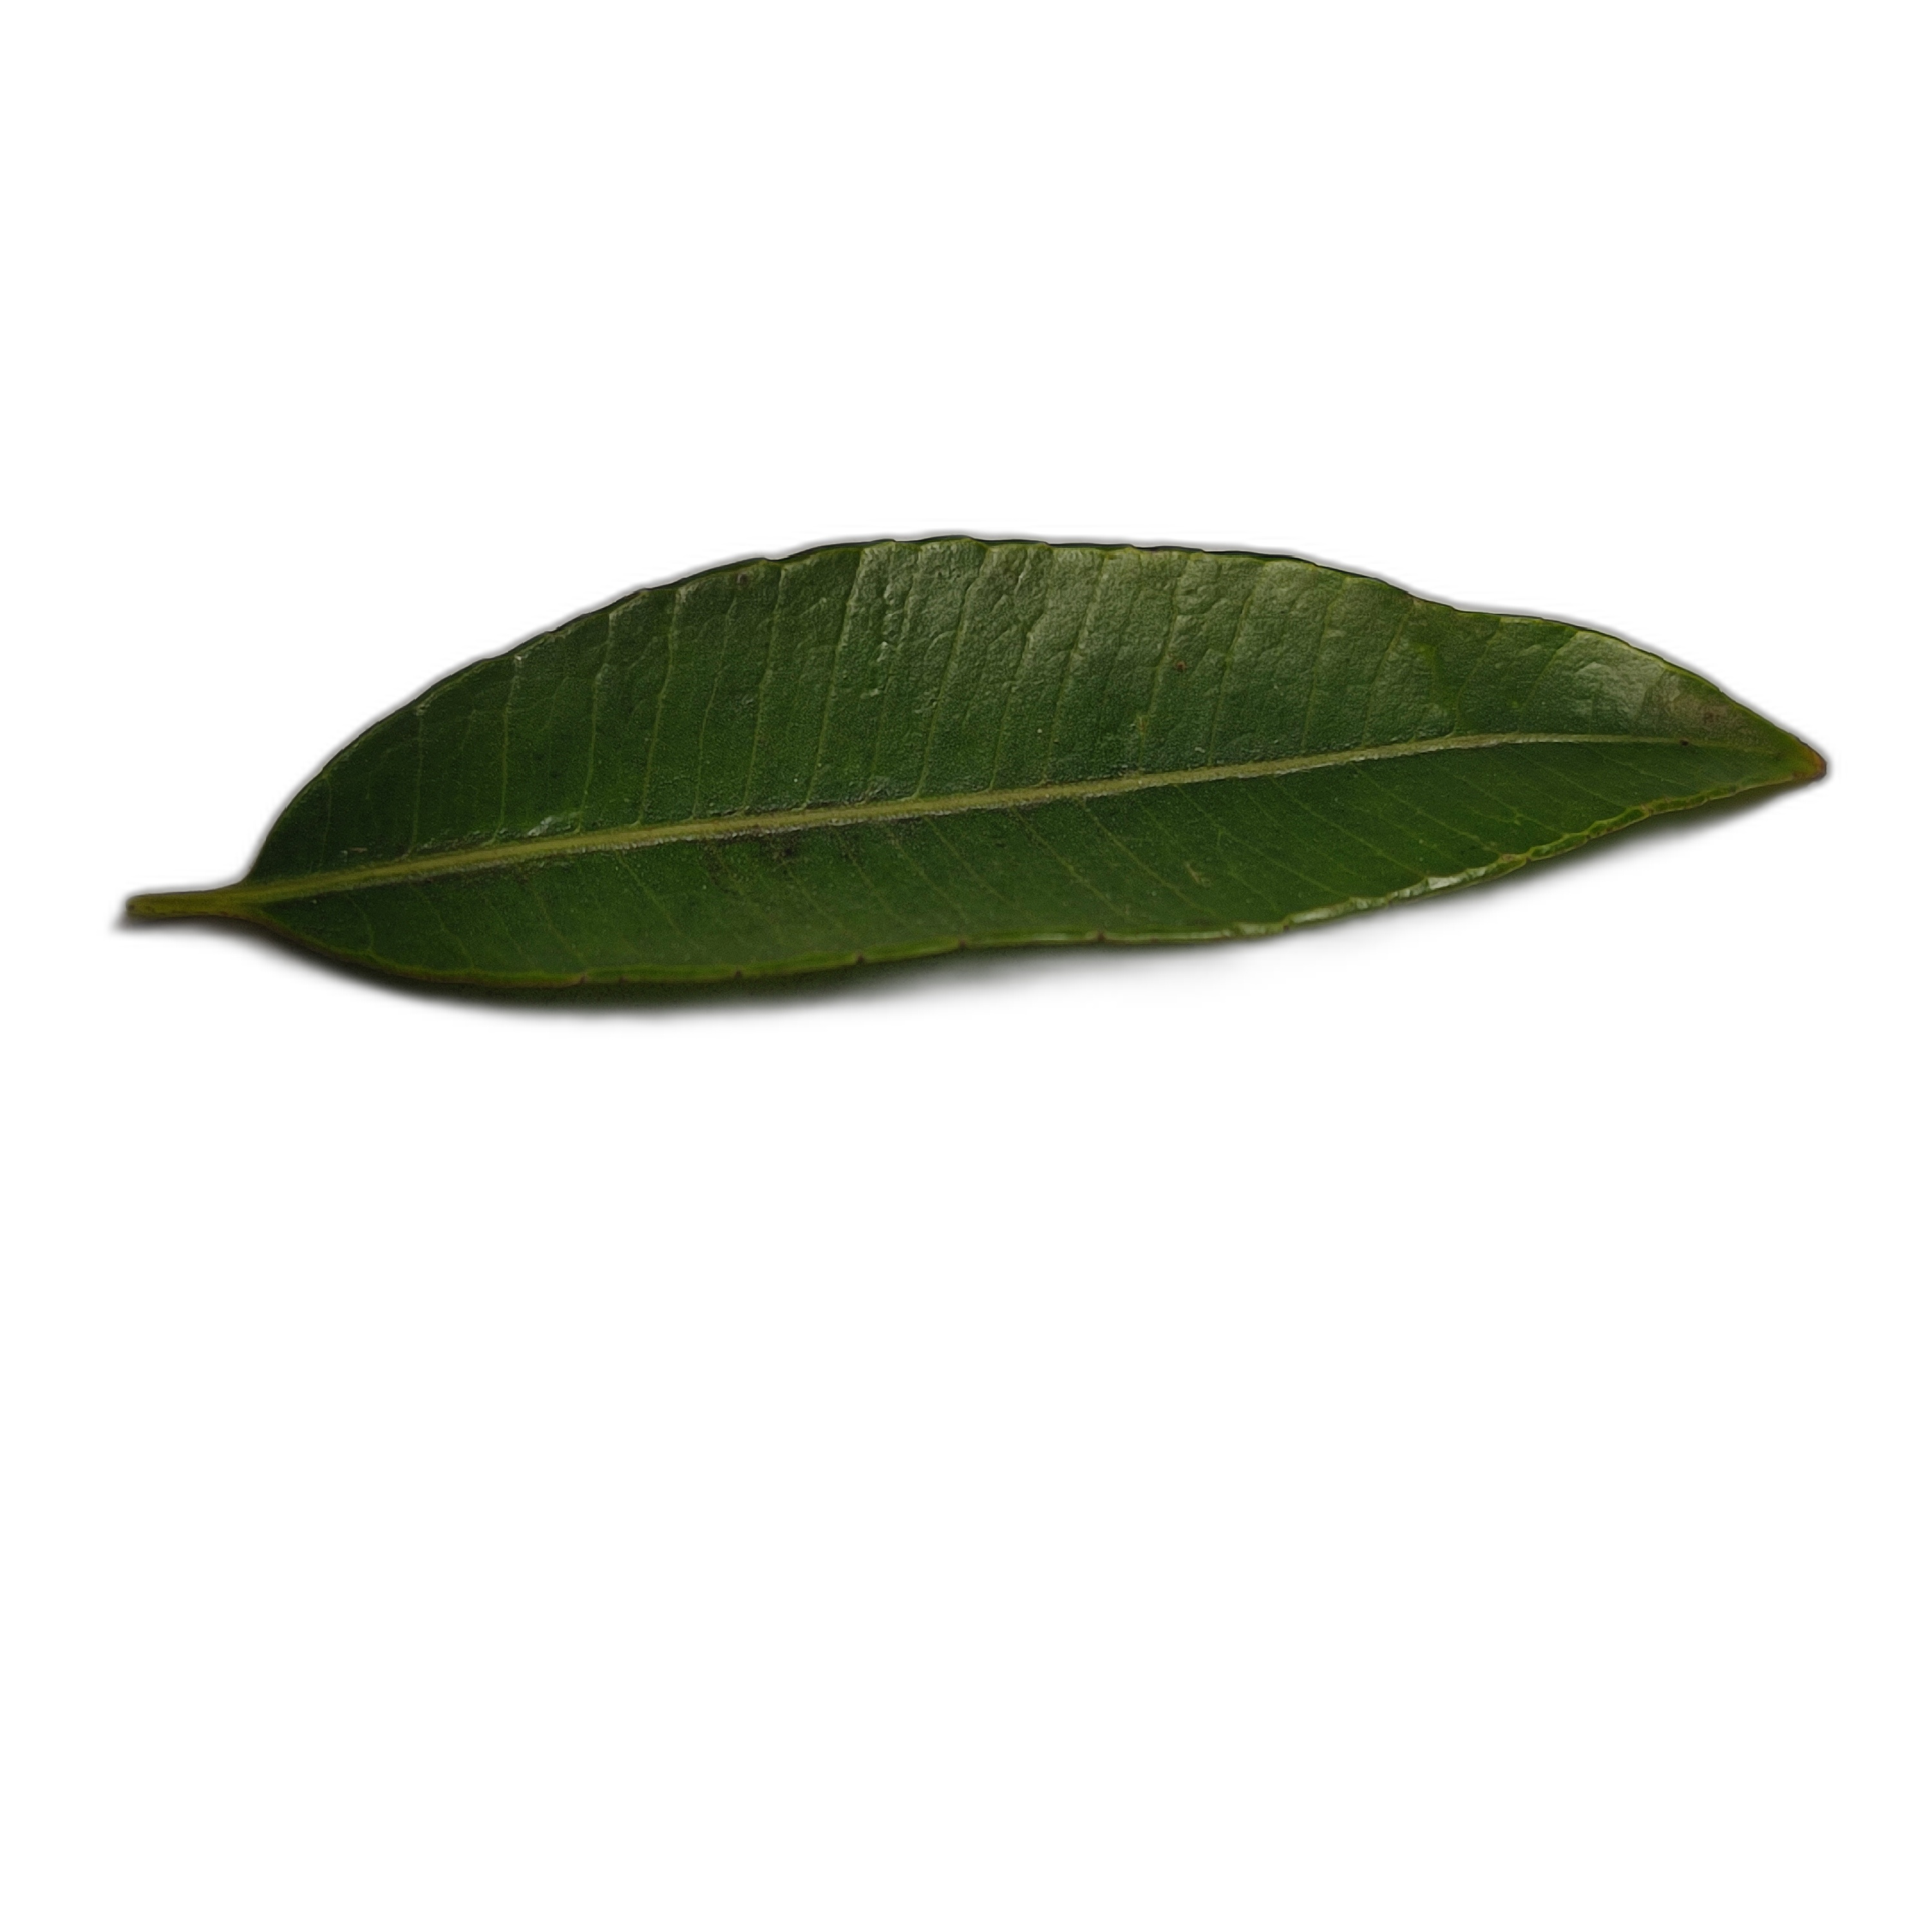
Label: healthy